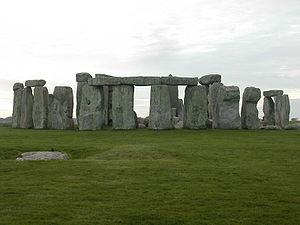
Stonehenge est un monument mégalithique composé d'un ensemble de structures circulaires concentriques, érigé entre -2800 et -1100, du Néolithique à l'âge du bronze. Il est situé à treize kilomètres au nord de Salisbury, et à quatre kilomètres à l'ouest d'Amesbury.